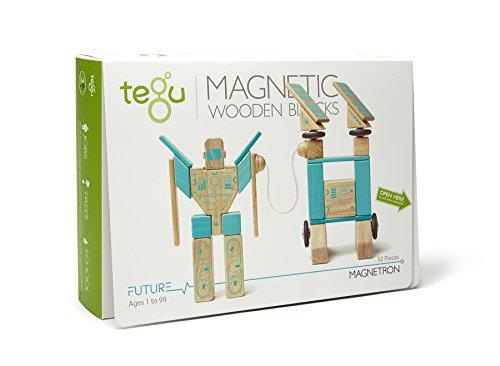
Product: Tegu Magnetron Magnetic Wooden Block Set
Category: Toys & Games | Building Toys
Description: Fast forward your play into the next millennium with Tegu's FUTURE sets; Fully compatible with ALL other Tegu Magnetic Wooden Blocks.
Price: $98.88
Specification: ProductDimensions:15.6x11x3.4inches|ItemWeight:3.4pounds|ShippingWeight:3.4pounds(Viewshippingratesandpolicies)|DomesticShipping:ItemcanbeshippedwithinU.S.|InternationalShipping:ThisitemcanbeshippedtoselectcountriesoutsideoftheU.S.LearnMore|ASIN:B00NYZPGWU|Itemmodelnumber:MSS-TL1-405T|Manufacturerrecommendedage:3yearsandup